Armand Assante

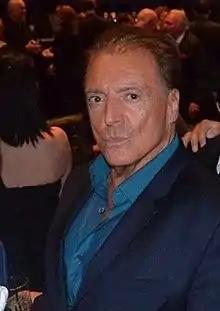
Assante at a film screening in Chicago 2015

In addition to mafia and "tough-guy" roles, Assante has appeared in historical dramas, such as Napoleon Bonaparte in 1987's "" opposite Jacqueline Bisset, the heroic Odysseus in "The Odyssey", Friedrich Nietzsche in the film adaptation of Irving Yalom's novel "When Nietzsche Wept", and as Sanchez, Queen Isabella's Minister of State, in "".